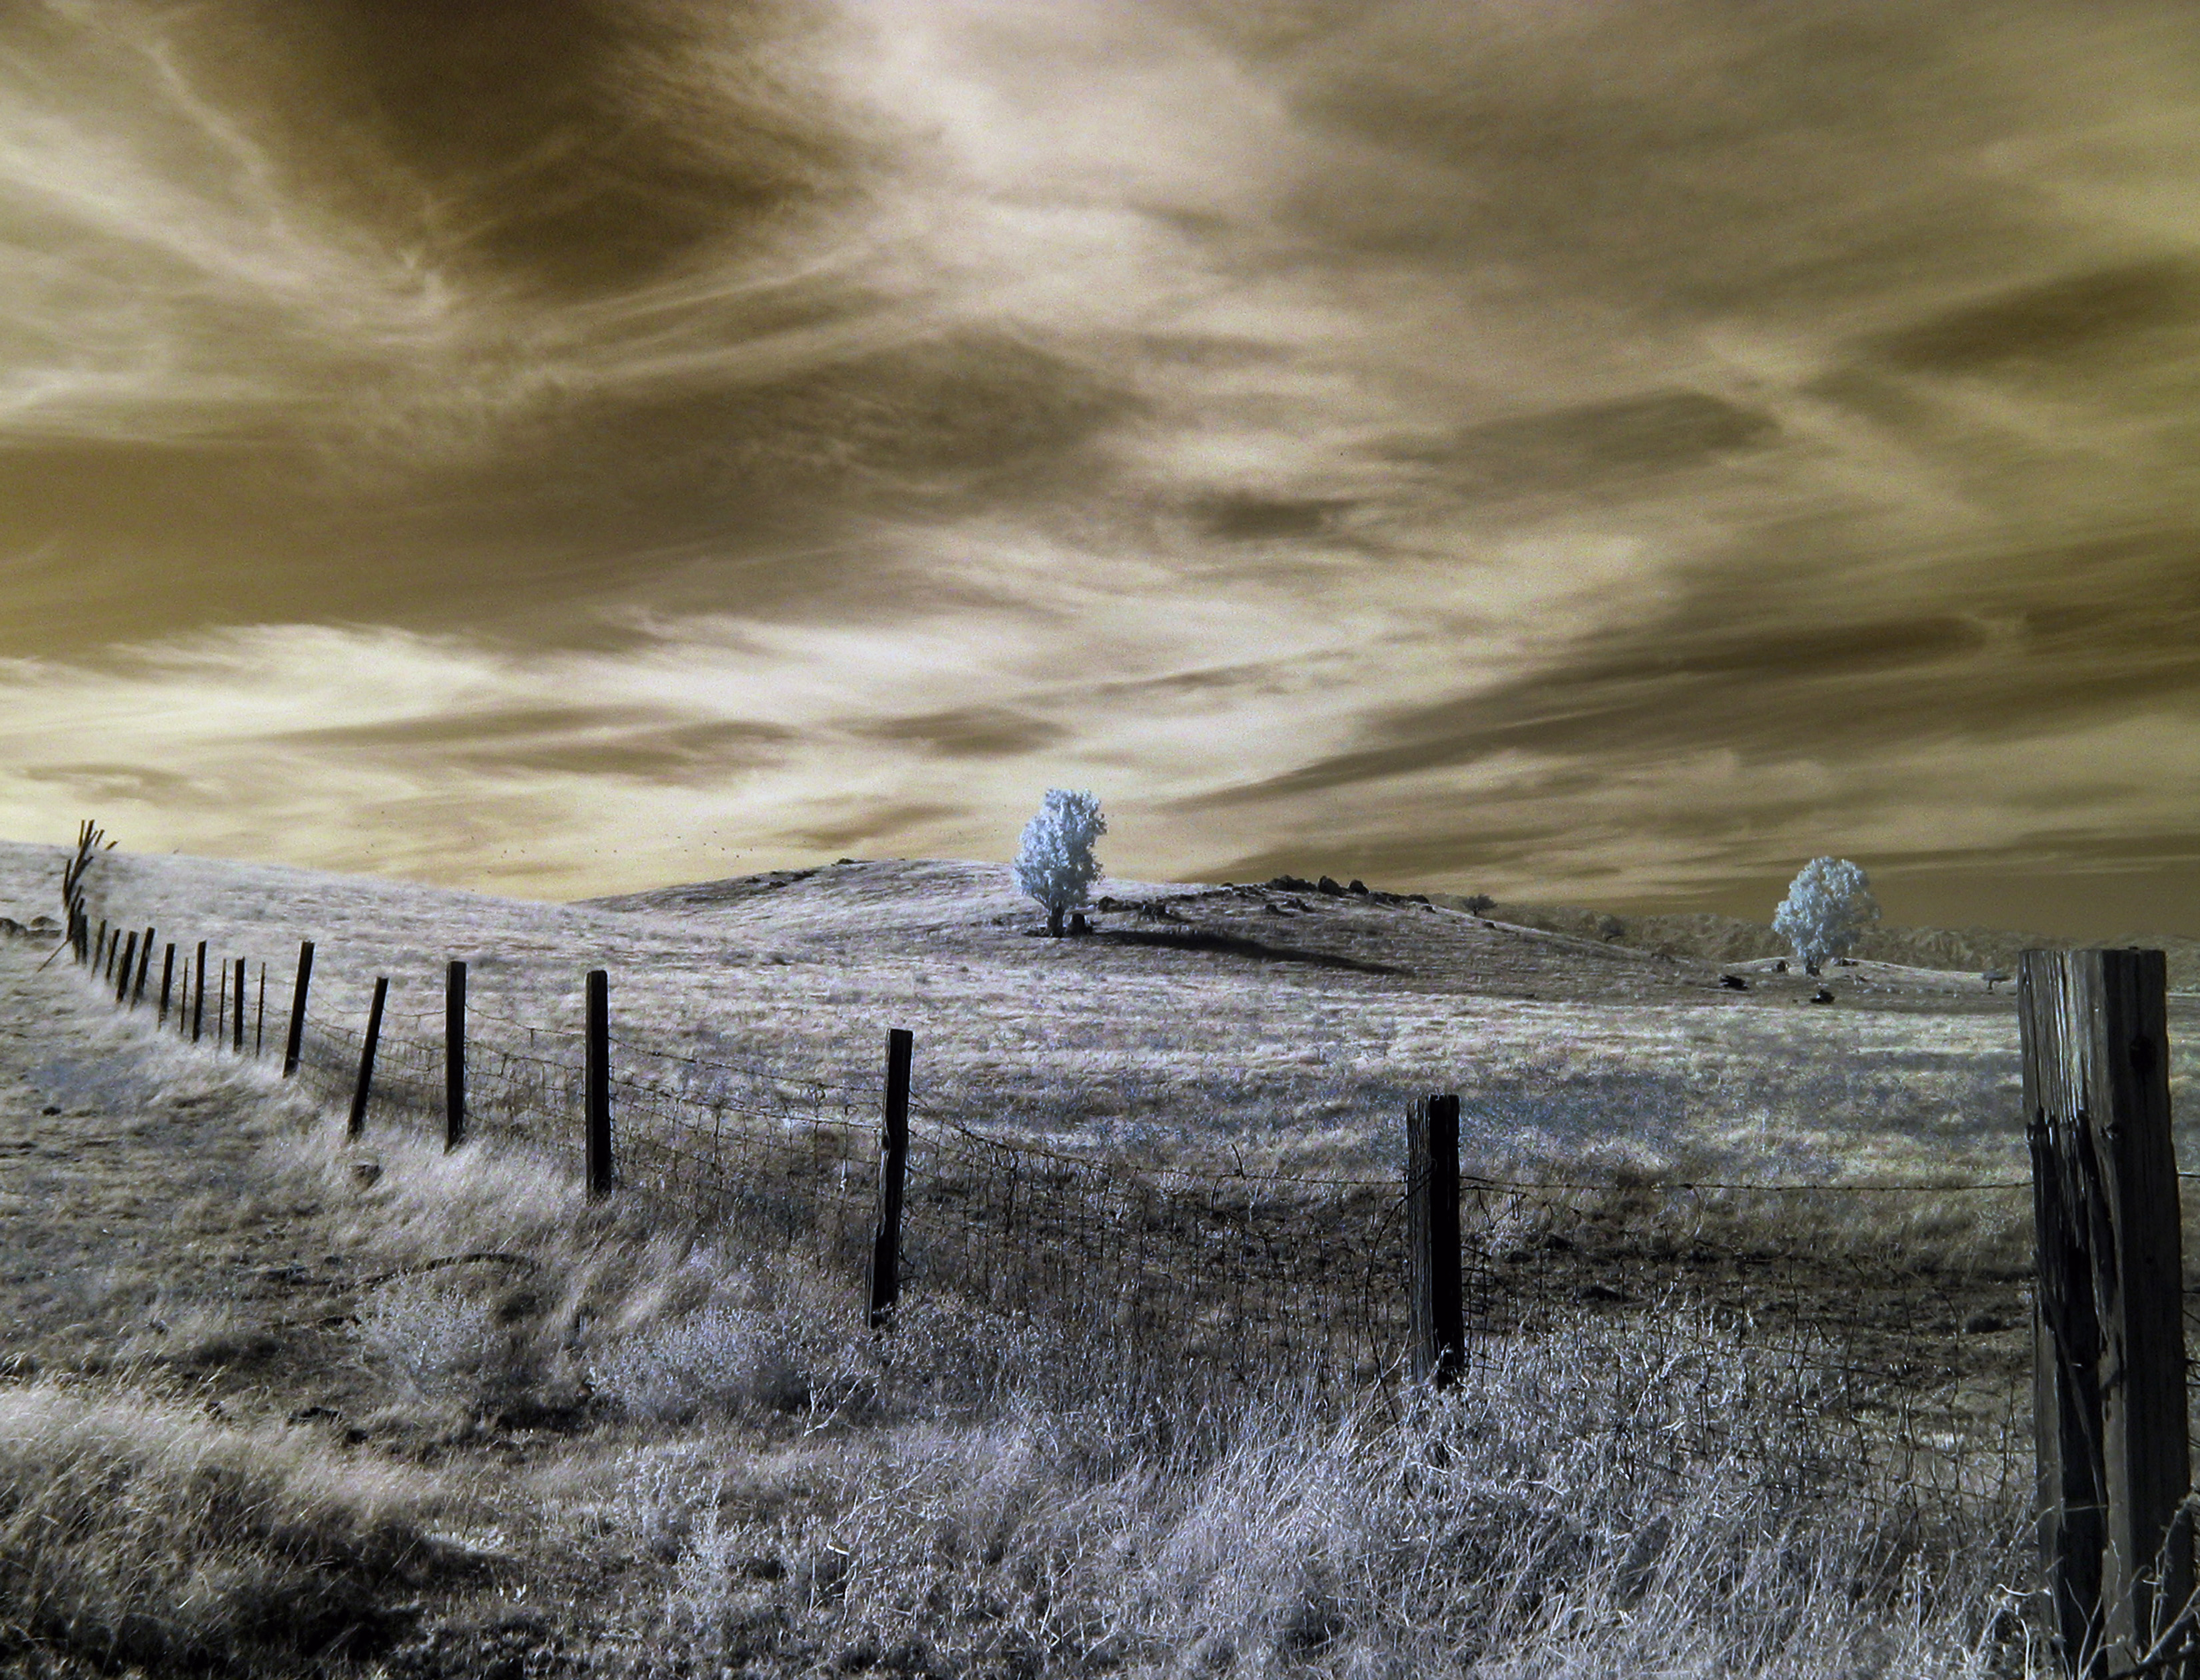
sea, coast, nature, horizon, snow, winter, cloud, sky, sunlight, morning, wave, wind, reflection, weather, clouds, atmospheric phenomenon